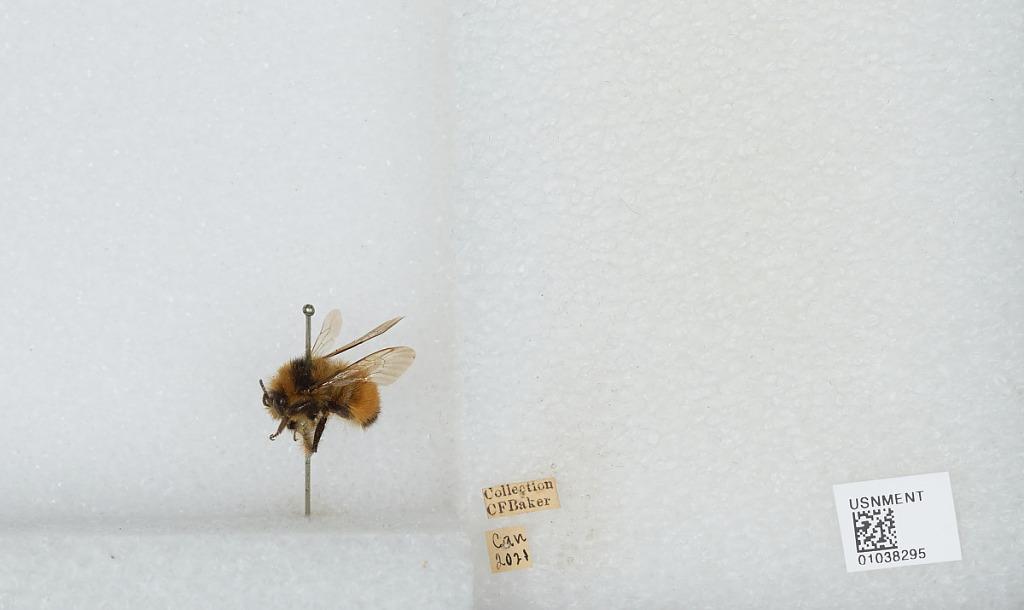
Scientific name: Bombus (Pyrobombus) ternarius Say
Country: Canada